Capture of Damascus (1918)

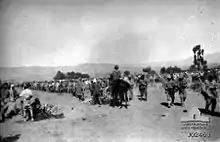
Distribution of rations to some of the 18,000 prisoners of war camped at Kaukab in October 1918

Allenby arrived in Damascus at the Hotel Victoria where he met with Prince Feisal on 3 October. He told Prince Fiesal to "moderate his aims and await decisions from London," and explained he would control Syria but not the Lebanon which the French would control. Allenby went on to highlight that he was in supreme command and that, "as long as military operations were in progress ... all administration must be under my control", while informing him that the "French and British Governments had agreed to recognize the belligerent status of the Arab forces fighting in Palestine and Syria, as Allies against the common enemy."